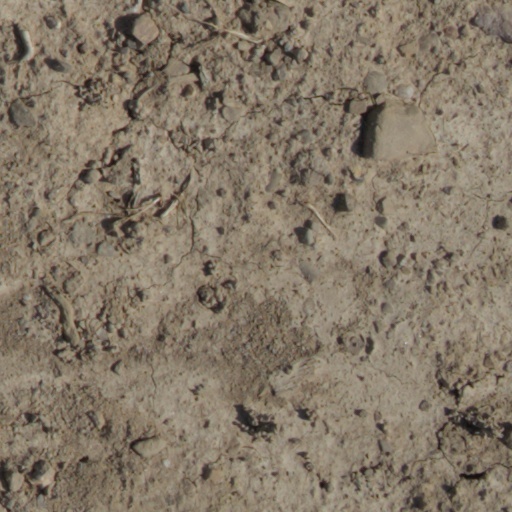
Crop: wheat